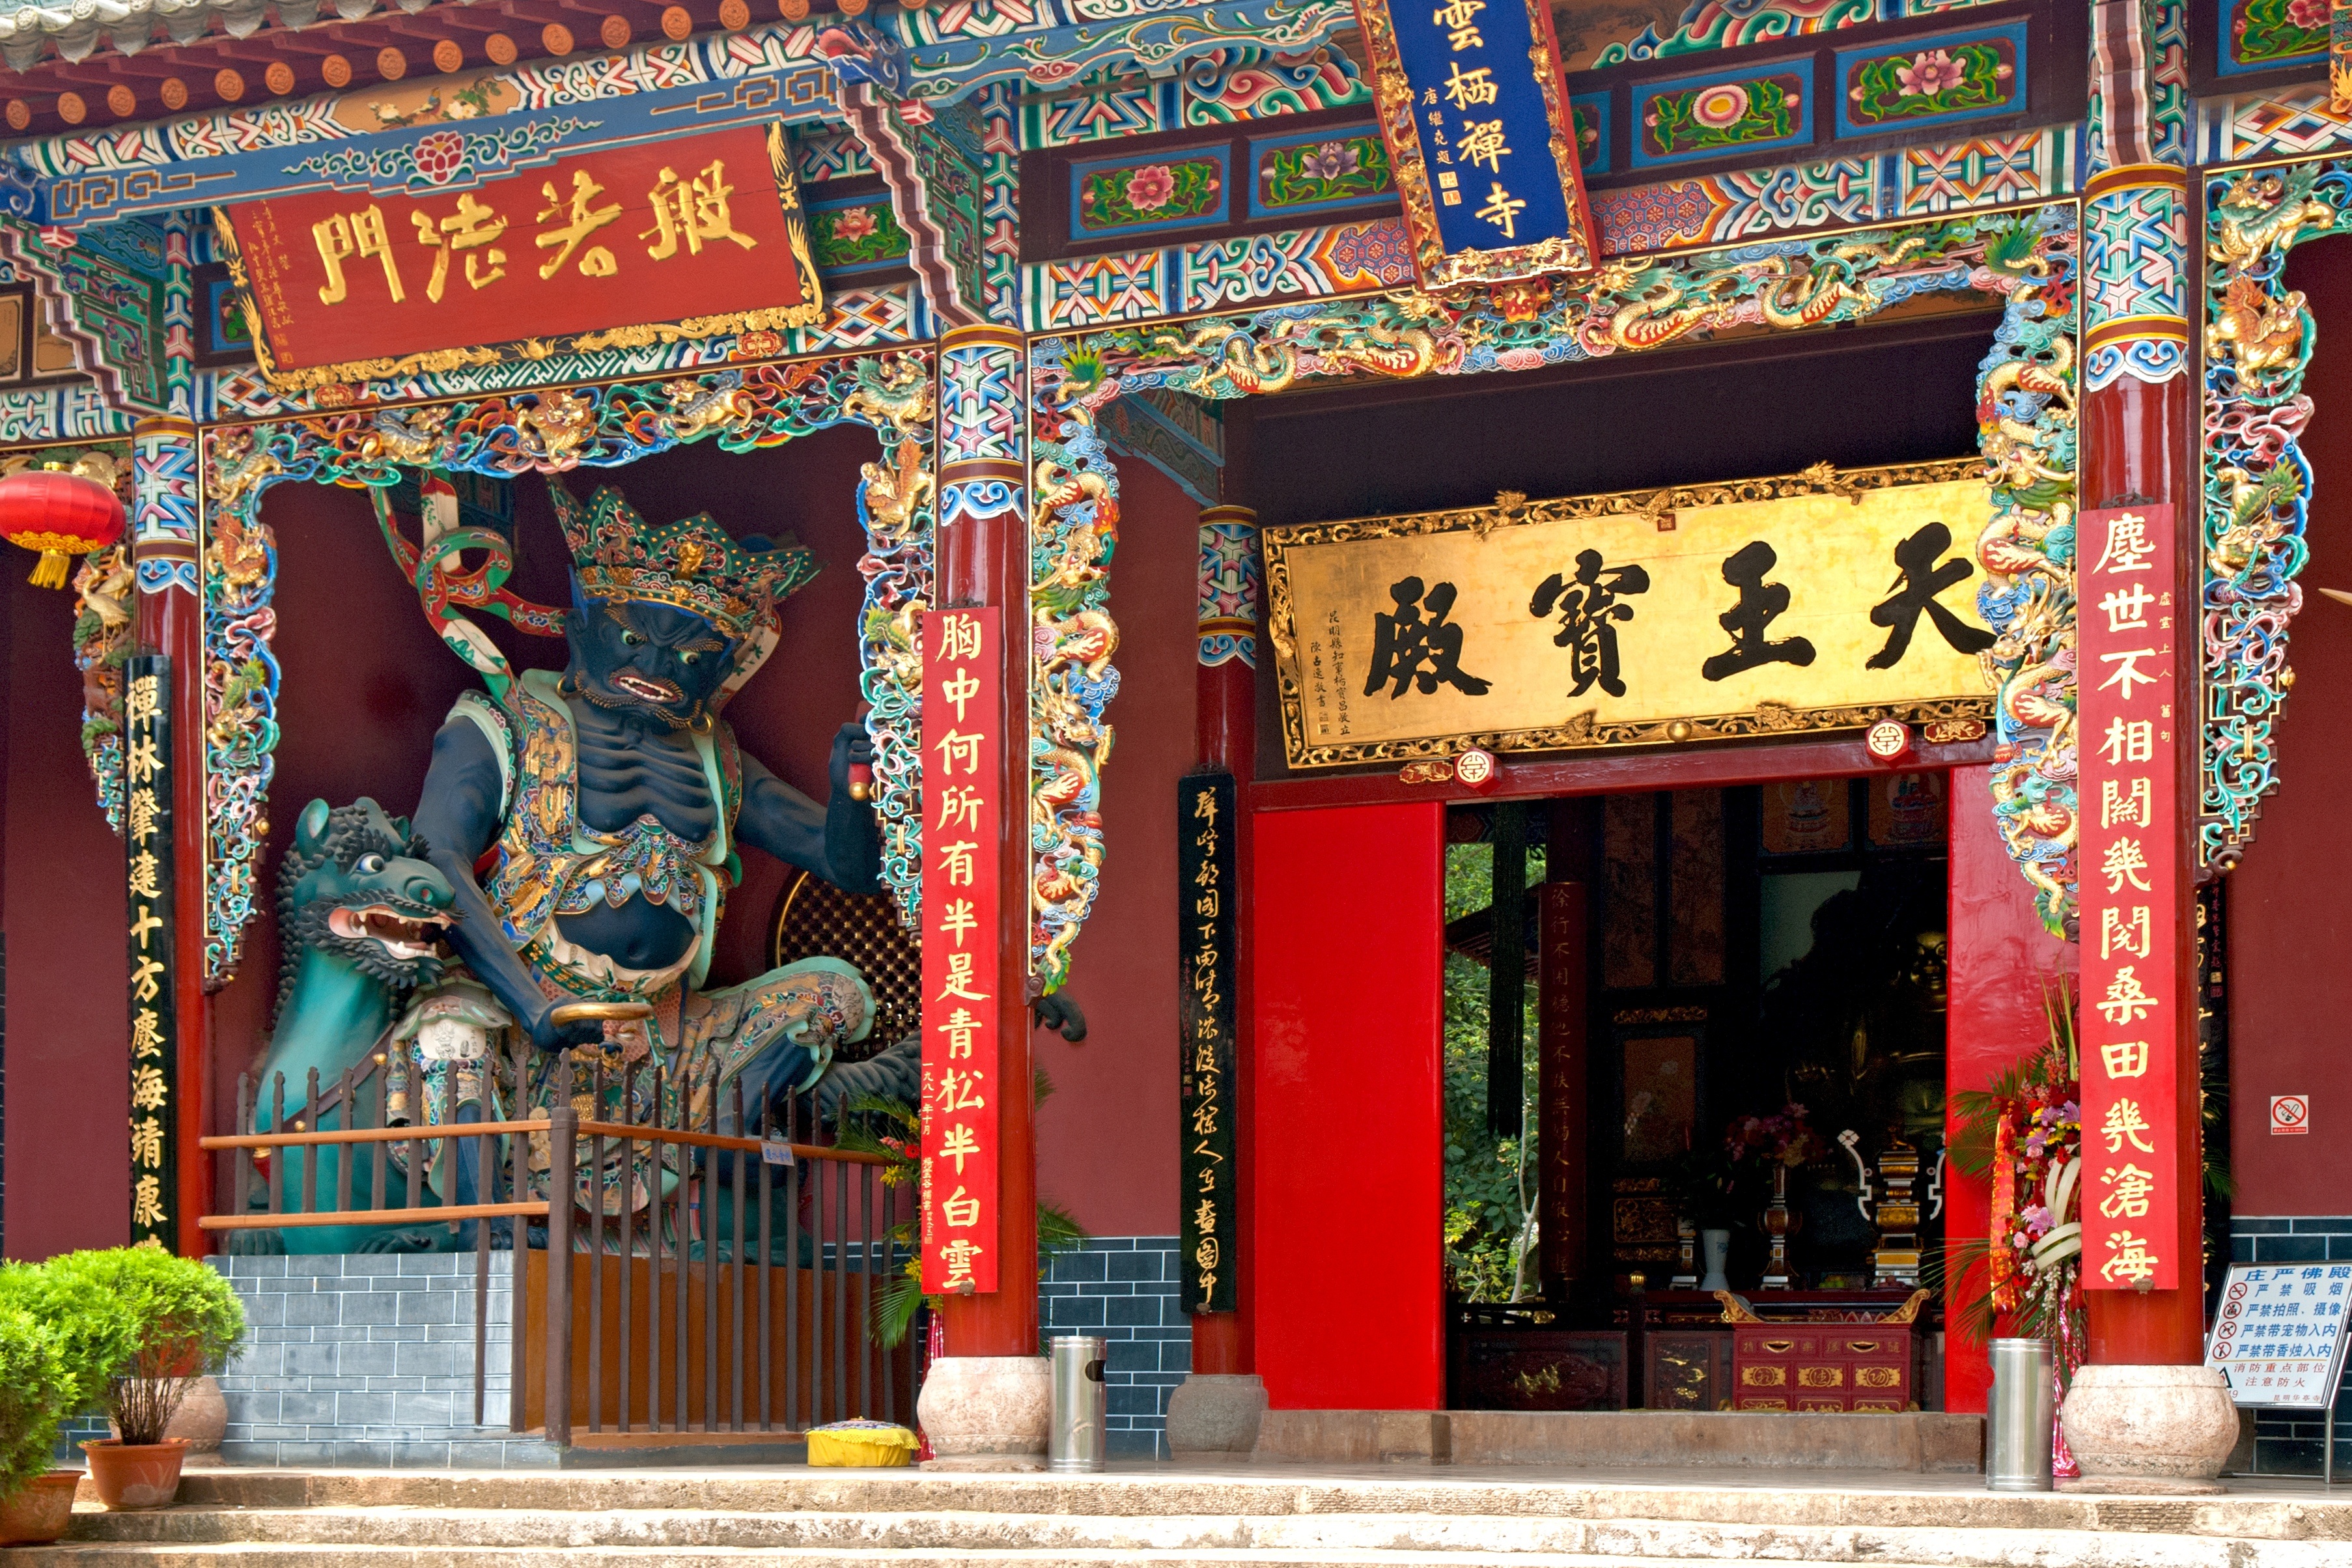
place of worship, temple, stall, shrine, tradition, china, wat, hindu temple, kunming, shinto shrine, western hills